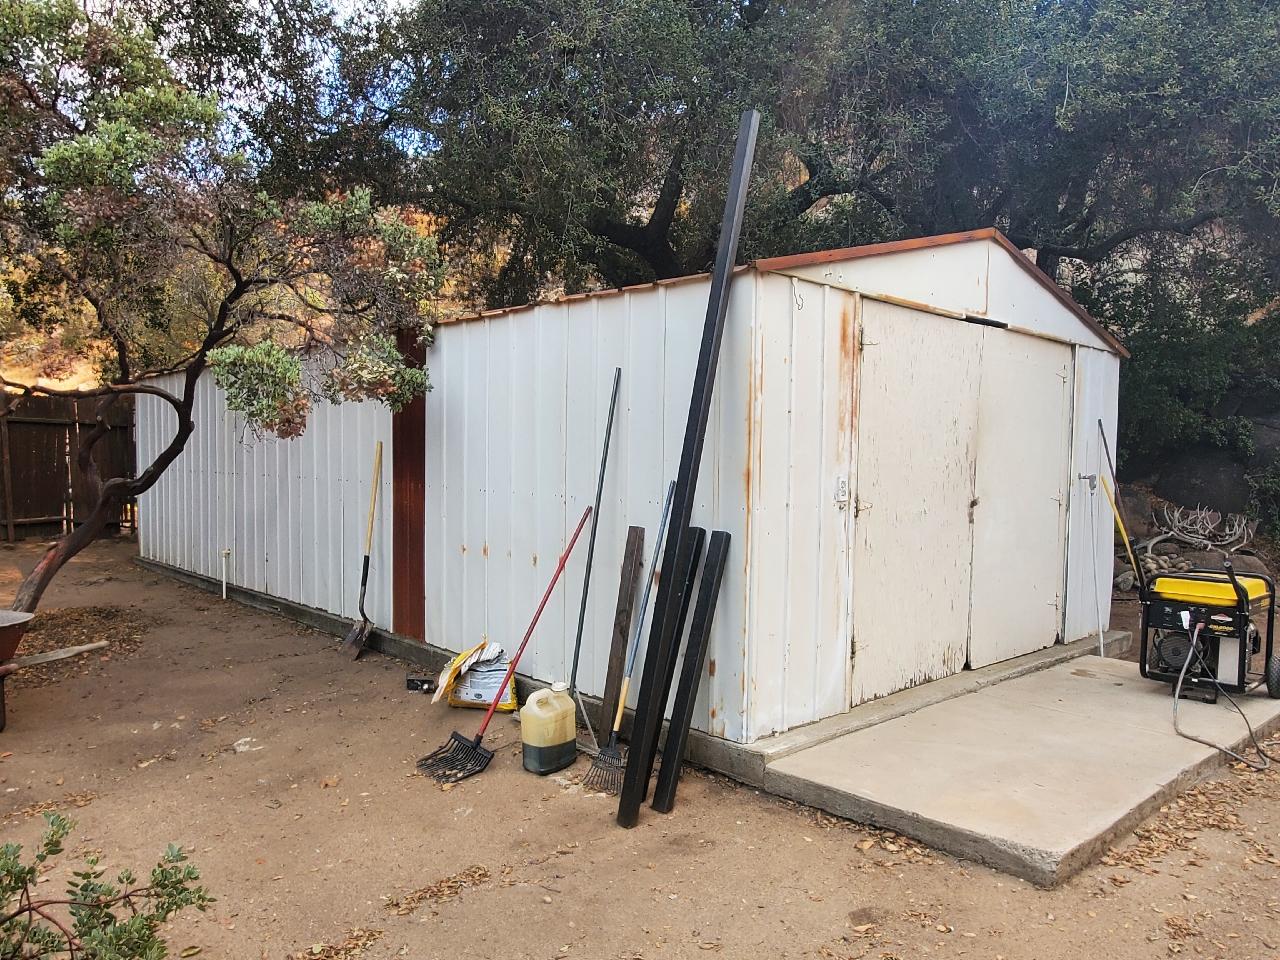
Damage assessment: no_damage